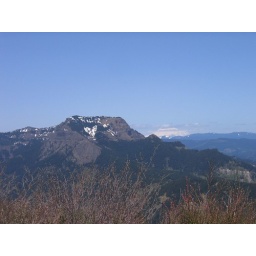
mt adams, table rock in front